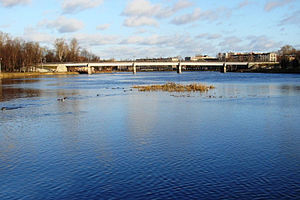
Lovat
Lovat ved Velikije Luki.
Lovat er en flod i Pskov og Novgorod oblast i Rusland og Vitebsk voblast i Hviderusland. Floden er 530 km lang, med et afvandingsareal på 21.900 km². Floden begynder i grænseegnene mellem Rusland og Hviderusland, og udmunder i søen Ilmen.